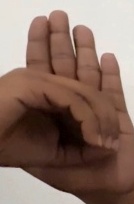
ASL sign: 0